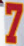
Number: 7